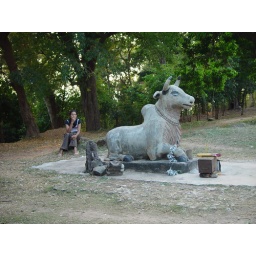
Nandi --- A bull for worship with a girl in charge aside (from Phnom Bakheng_